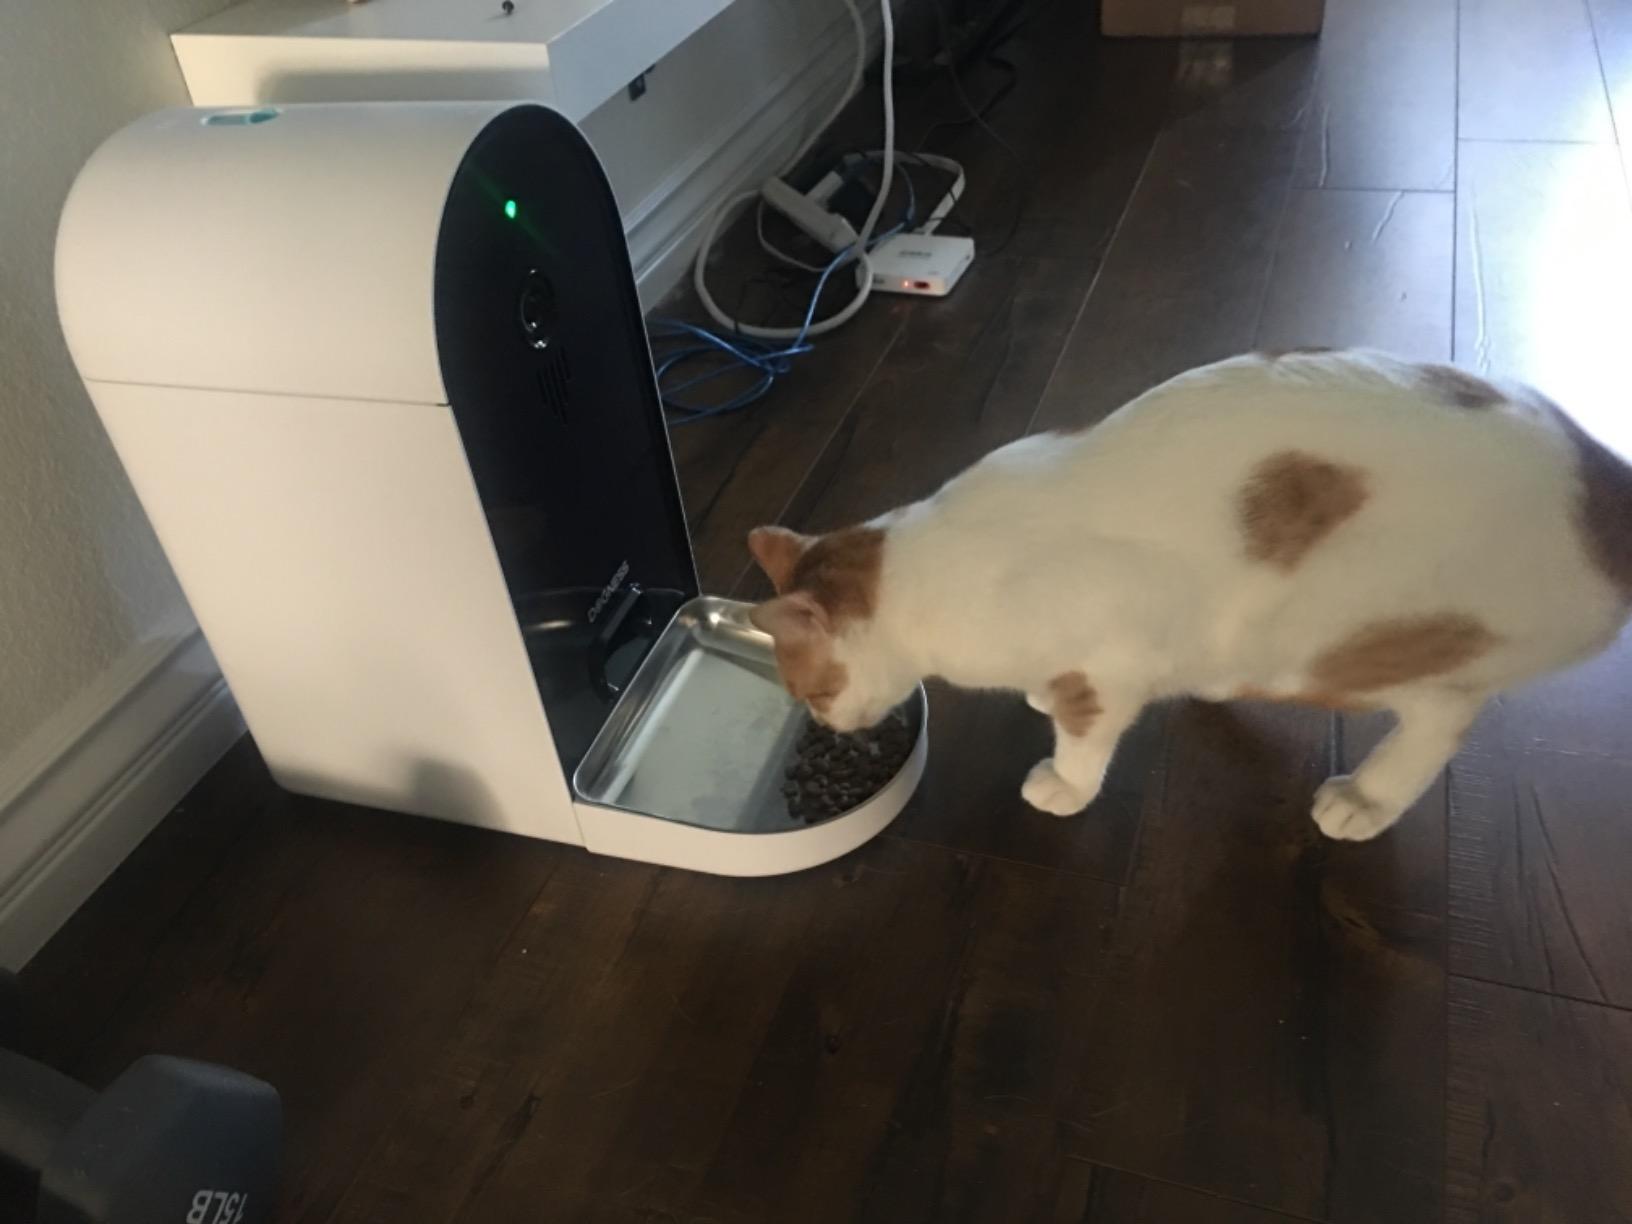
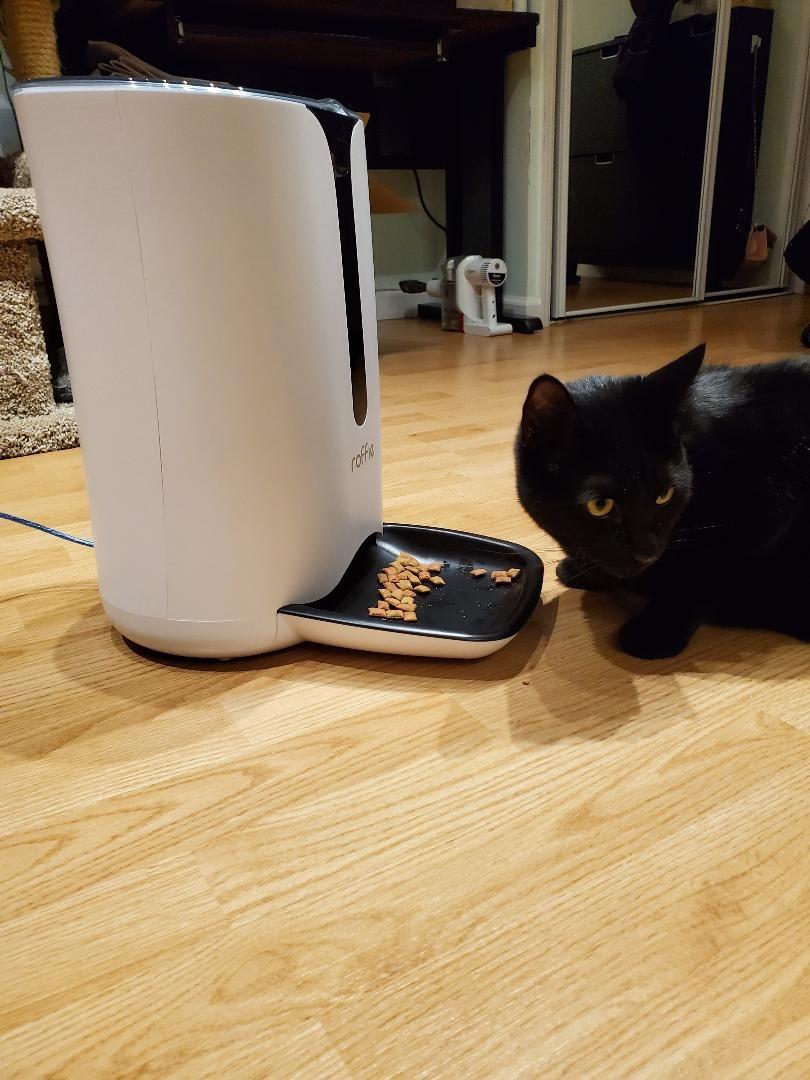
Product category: items_feeder
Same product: no